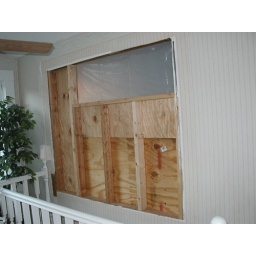
This used to be the windows over the back stairs. The plastic will eventually be replaced with glass bricks.